K Line Northern Extension

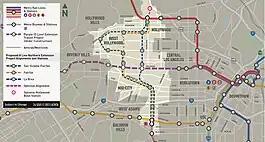
Official Metro map of the study area of the K Line Northern Extension

The K Line Northern Extension, formerly known as the Crenshaw Northern Extension, is a planned Los Angeles Metro Rail light rail extension connecting Expo/Crenshaw station to Hollywood/Highland station in Hollywood. The corridor is a fully underground, north–south route along mostly densely populated areas on the western side of the Los Angeles Basin; it would be operated as part of the K Line. The Los Angeles County Metropolitan Transportation Authority (Metro) is prioritizing the project along with pressure from the West Hollywood residents. Construction is slated to start in 2041 and begin service by 2047 unless means to accelerate the project are found.